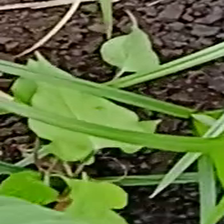
Weed species: Obscure_morning _glory(Ipomoea obscura)